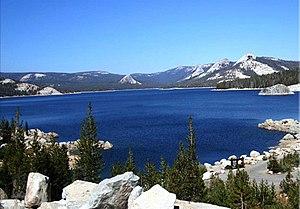
L'hydroélectricité aux États-Unis se situe en 2019 au 4ᵉ rang mondial en termes de production avec 6,4 % de la production mondiale, derrière la Chine, le Canada et le Brésil. Sa puissance installée la situe au 3ᵉ rang avec 7,9 % du total mondial en 2019, derrière la Chine et le Brésil. La puissance de ses centrales de pompage-turbinage se situe au 3ᵉ rang avec 14,5 % du total mondial, derrière la Chine et le Japon.
Le secteur de l'électricité en Californie se caractérise par une proportion importante d'énergies décarbonées : 53,9 % en 2018, mais les combustibles fossiles ont encore une part élevée : 44,7 %, et la production ne couvre que 72 % de la demande, le reste étant importé des États voisins et du Mexique. Les énergies décarbonées produites localement ne couvrent donc que 39 % de la consommation d'électricité, mais une part importante des importations est issue d'énergies décarbonées, en particulier de l'hydroélectricité des États du nord-ouest. La dépendance de la Californie aux importations est un fait persistant : elle était déjà de 30 % en 1990 ; une part significative de ces importations découle de participations d'entités californiennes dans des centrales d'États voisins.